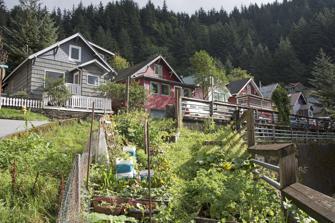
Building: Fries Miners' Cabins
Country: United States of America
Year built: 1913
Historic houses in Alaska, United States United States historic place Fries Miners' Cabins U.S. National Register of Historic Places U.S. Historic district Alaska Heritage Resources Survey Show map of Juneau Show map of Alaska Location 501, 511, 517, 523, 525 and 535 Kennedy Street, Juneau, Alaska Coordinates 58°18′16″N 134°24′20″W / 58.30444°N 134.40556°W / 58.30444; -134.40556 Area 4.5 acres (1.8 ha) Built 1913 ( 1913 ) Architectural style Bungalow/craftsman NRHP reference No. 88001347 AHRS No. JUN-163; JUN-308; JUN-309; JUN-310; JUN-311; JUN-312 Added to NRHP September 8, 1988 The Fries Miners' Cabins are a group of six small houses located on the 500 block of Kennedy Street, in the Starr Hill neighborhood adjacent to downtown Juneau , Alaska .  The six were built as essentially identical structures in 1913 to house miners working in the local gold mines.  The houses are 1 + 1 ⁄ 2 -story structures of wood-frame construction, and are in the Craftsman style popular at the time.  Of the more than 200 miner houses built during Juneau's gold boom, these are among the few that survive. They are named after Conrad W Fries (1851-1922) who moved to Juneau with his wife Mary (nee Grone) from St Louis, Missouri, wanting to make a new start after their 2 young sons died. Conrad was from Germany and had previously been owner of Fries Brewery in St. Louis. The six buildings were included in the Fries Miners' Cabins historical district, also known as Kennedy Street Mine Workers Houses and Kennedy Street Historical District , on the National Register of Historic Places in 1988. See also National Register of Historic Places listings in Juneau, Alaska References